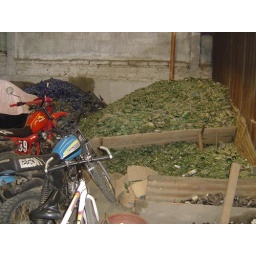
DSC02608 recycled bottle glass at COPAVIC factory near Xel